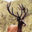
Label: deer